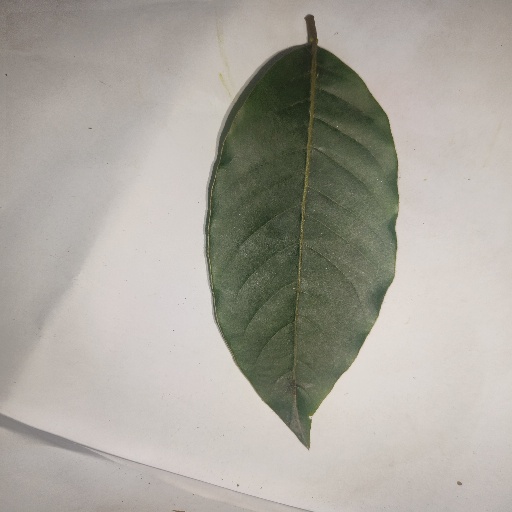
Species: HariTaki
Leaf condition: Healthy Leaf